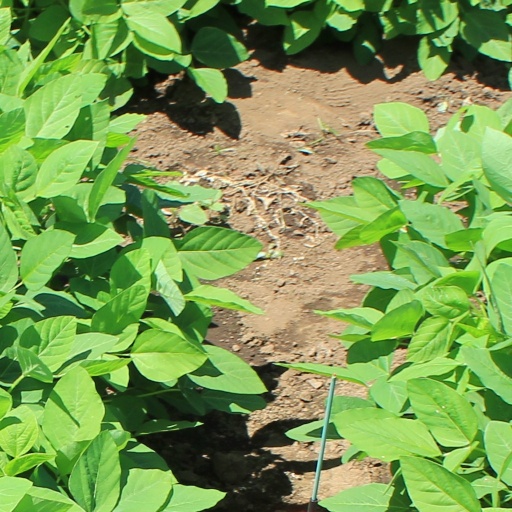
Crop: soybean